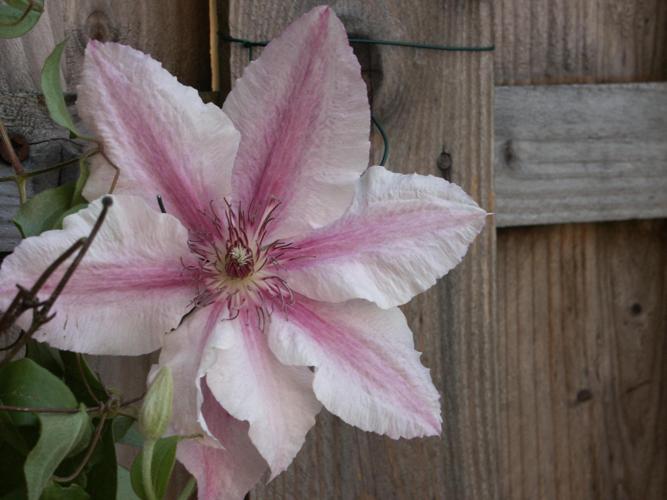
Label: clematis